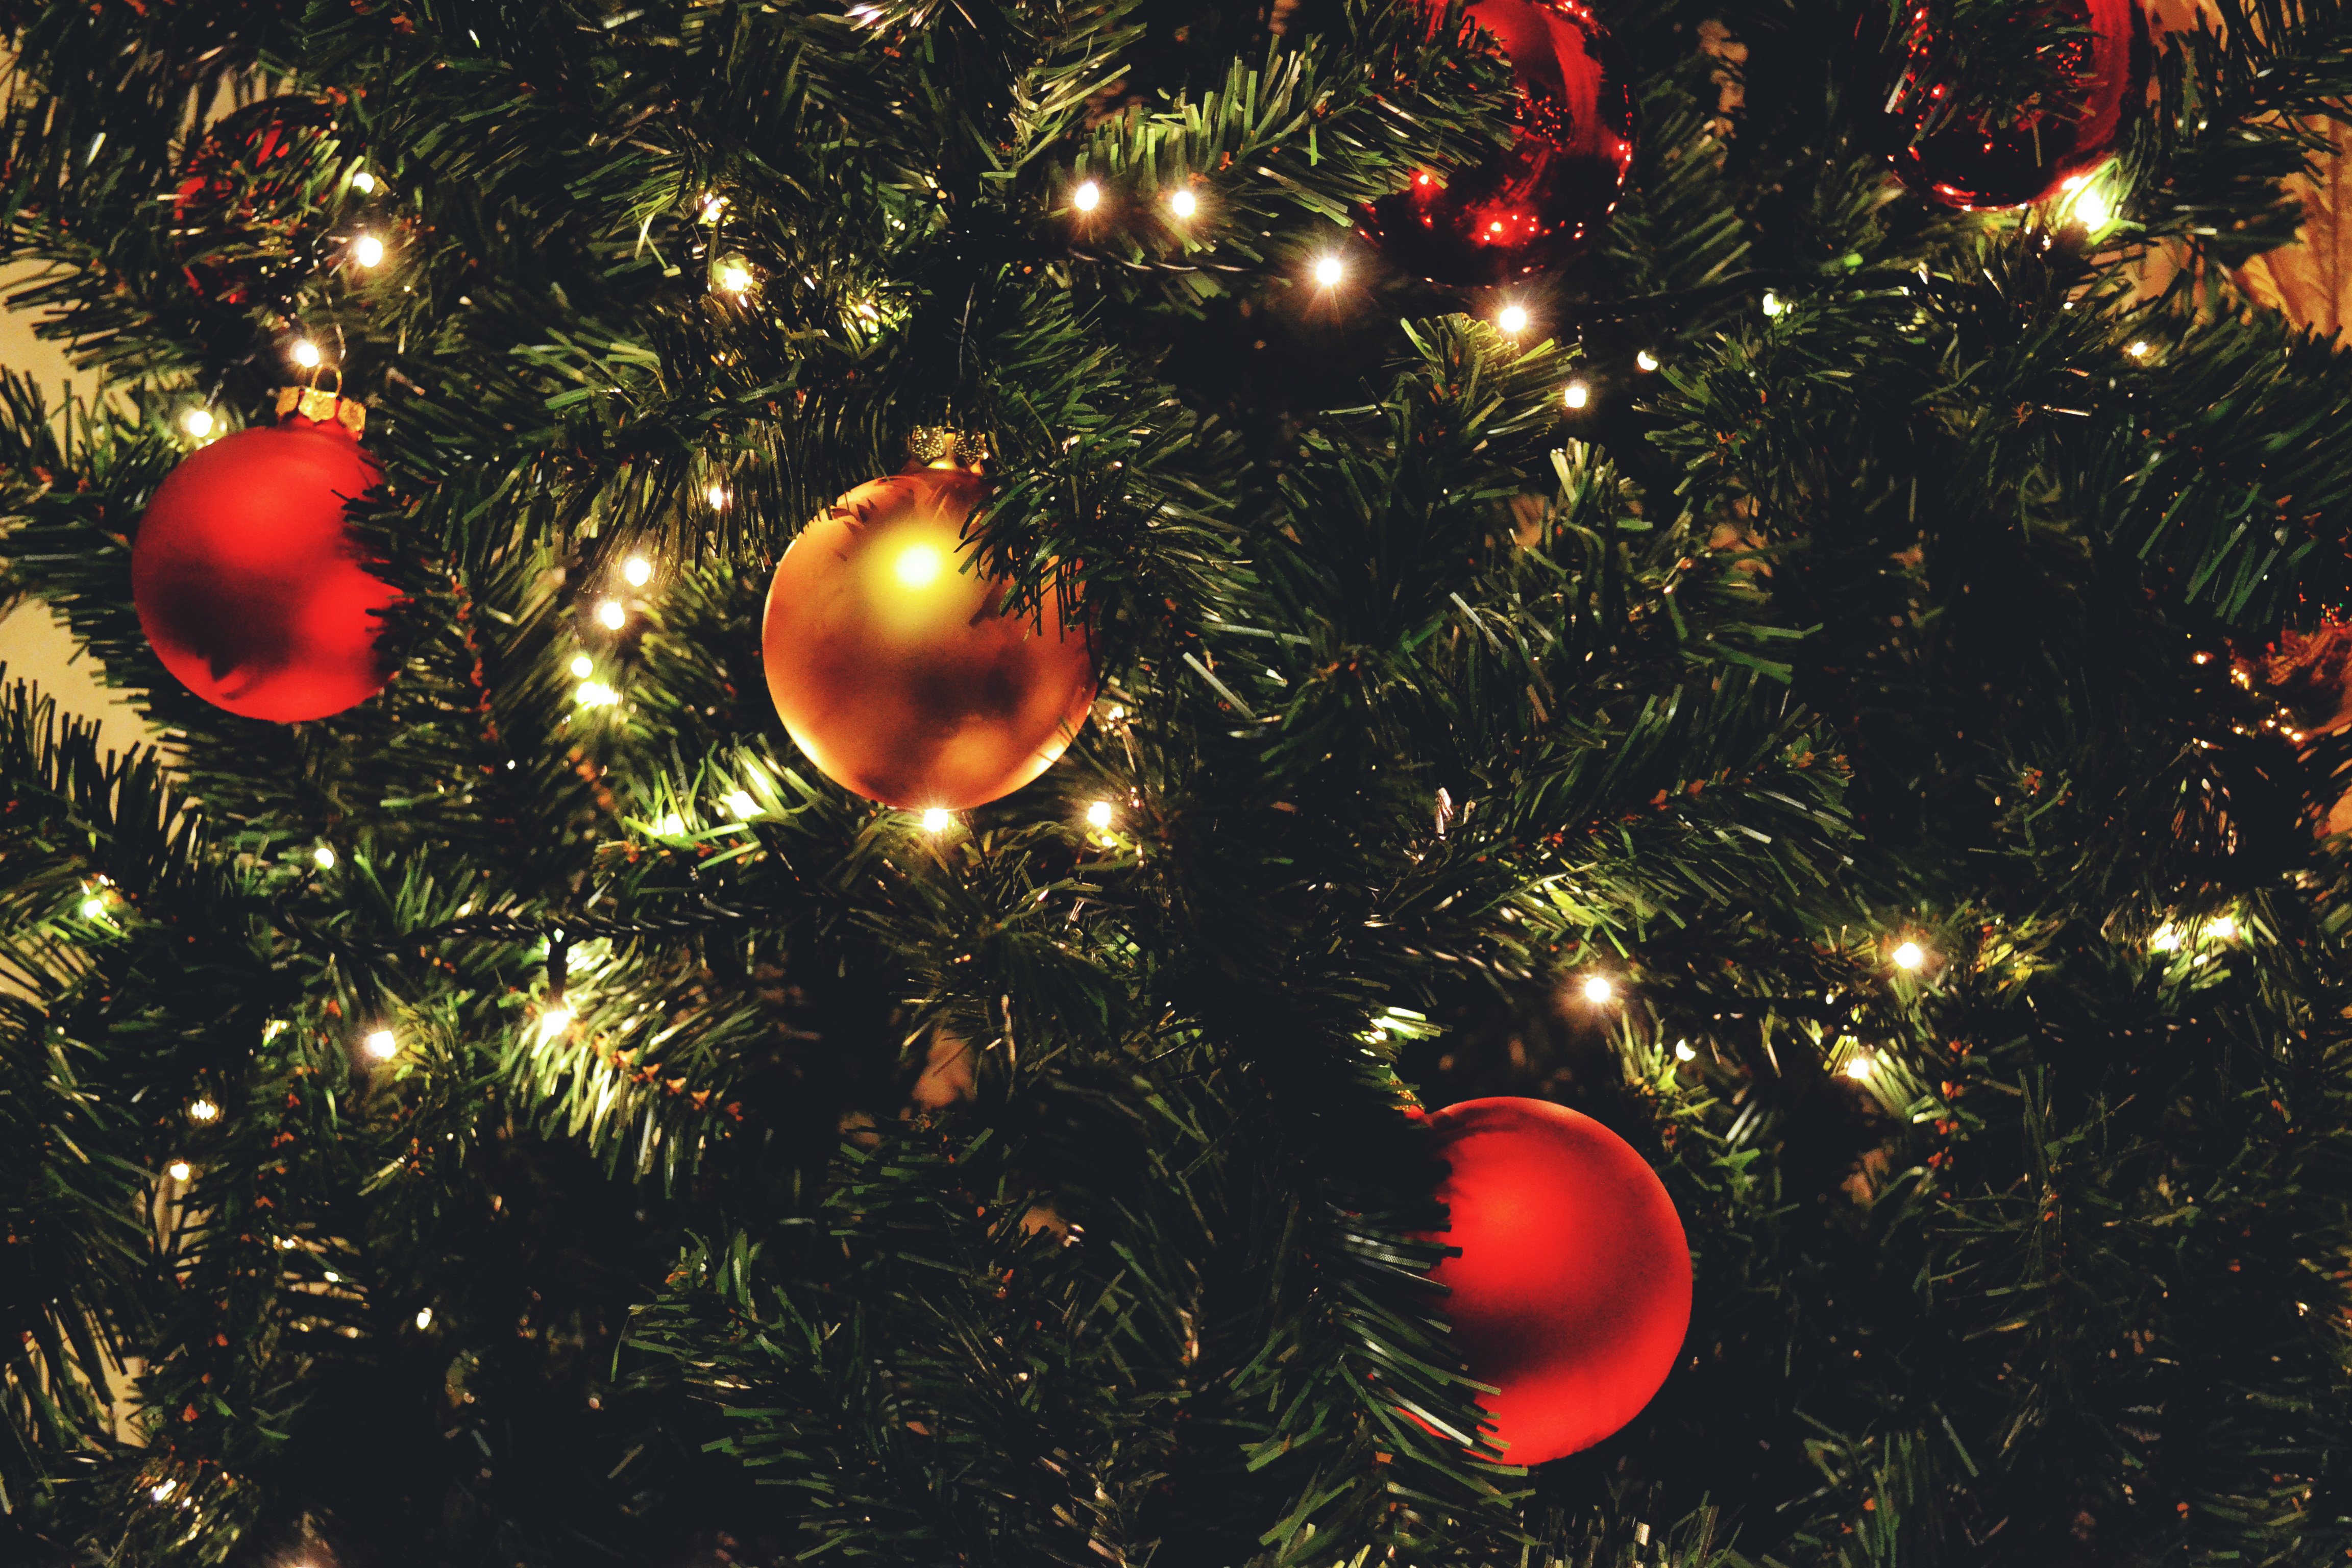
christmas ornament, christmas, christmas tree, tree, christmas decoration, Holiday ornament, christmas lights, spruce, ornament, evergreen, fir, branch, plant, christmas eve, woody plant, event, holiday, pine family, conifer, interior design, pine, tradition, fete